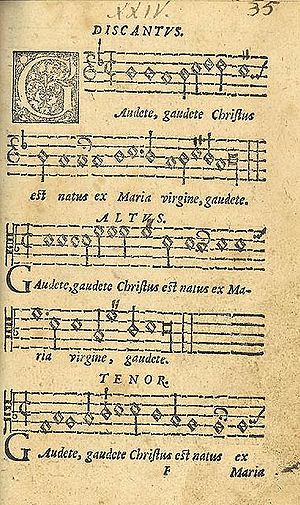
Gaudete
Side 1 af "Gaudette" i Piae Cantiones.
"""Gaudete"" er en kristen julesang fra 1500-tallet. Sangen var med i den svensk-finske sangsamling Piae Cantiones, der blev udgivet i 1582 af Jacobus Finno fra Turku.